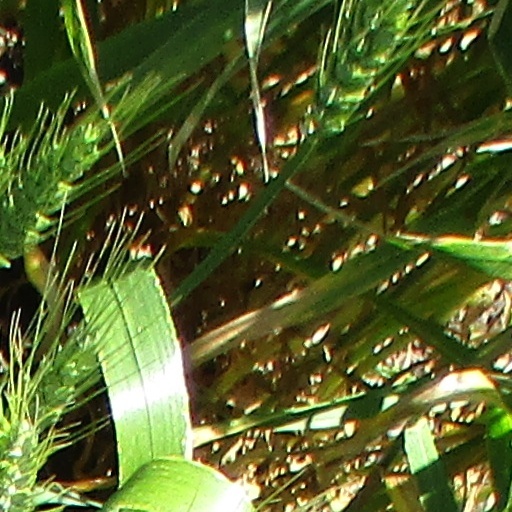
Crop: wheat